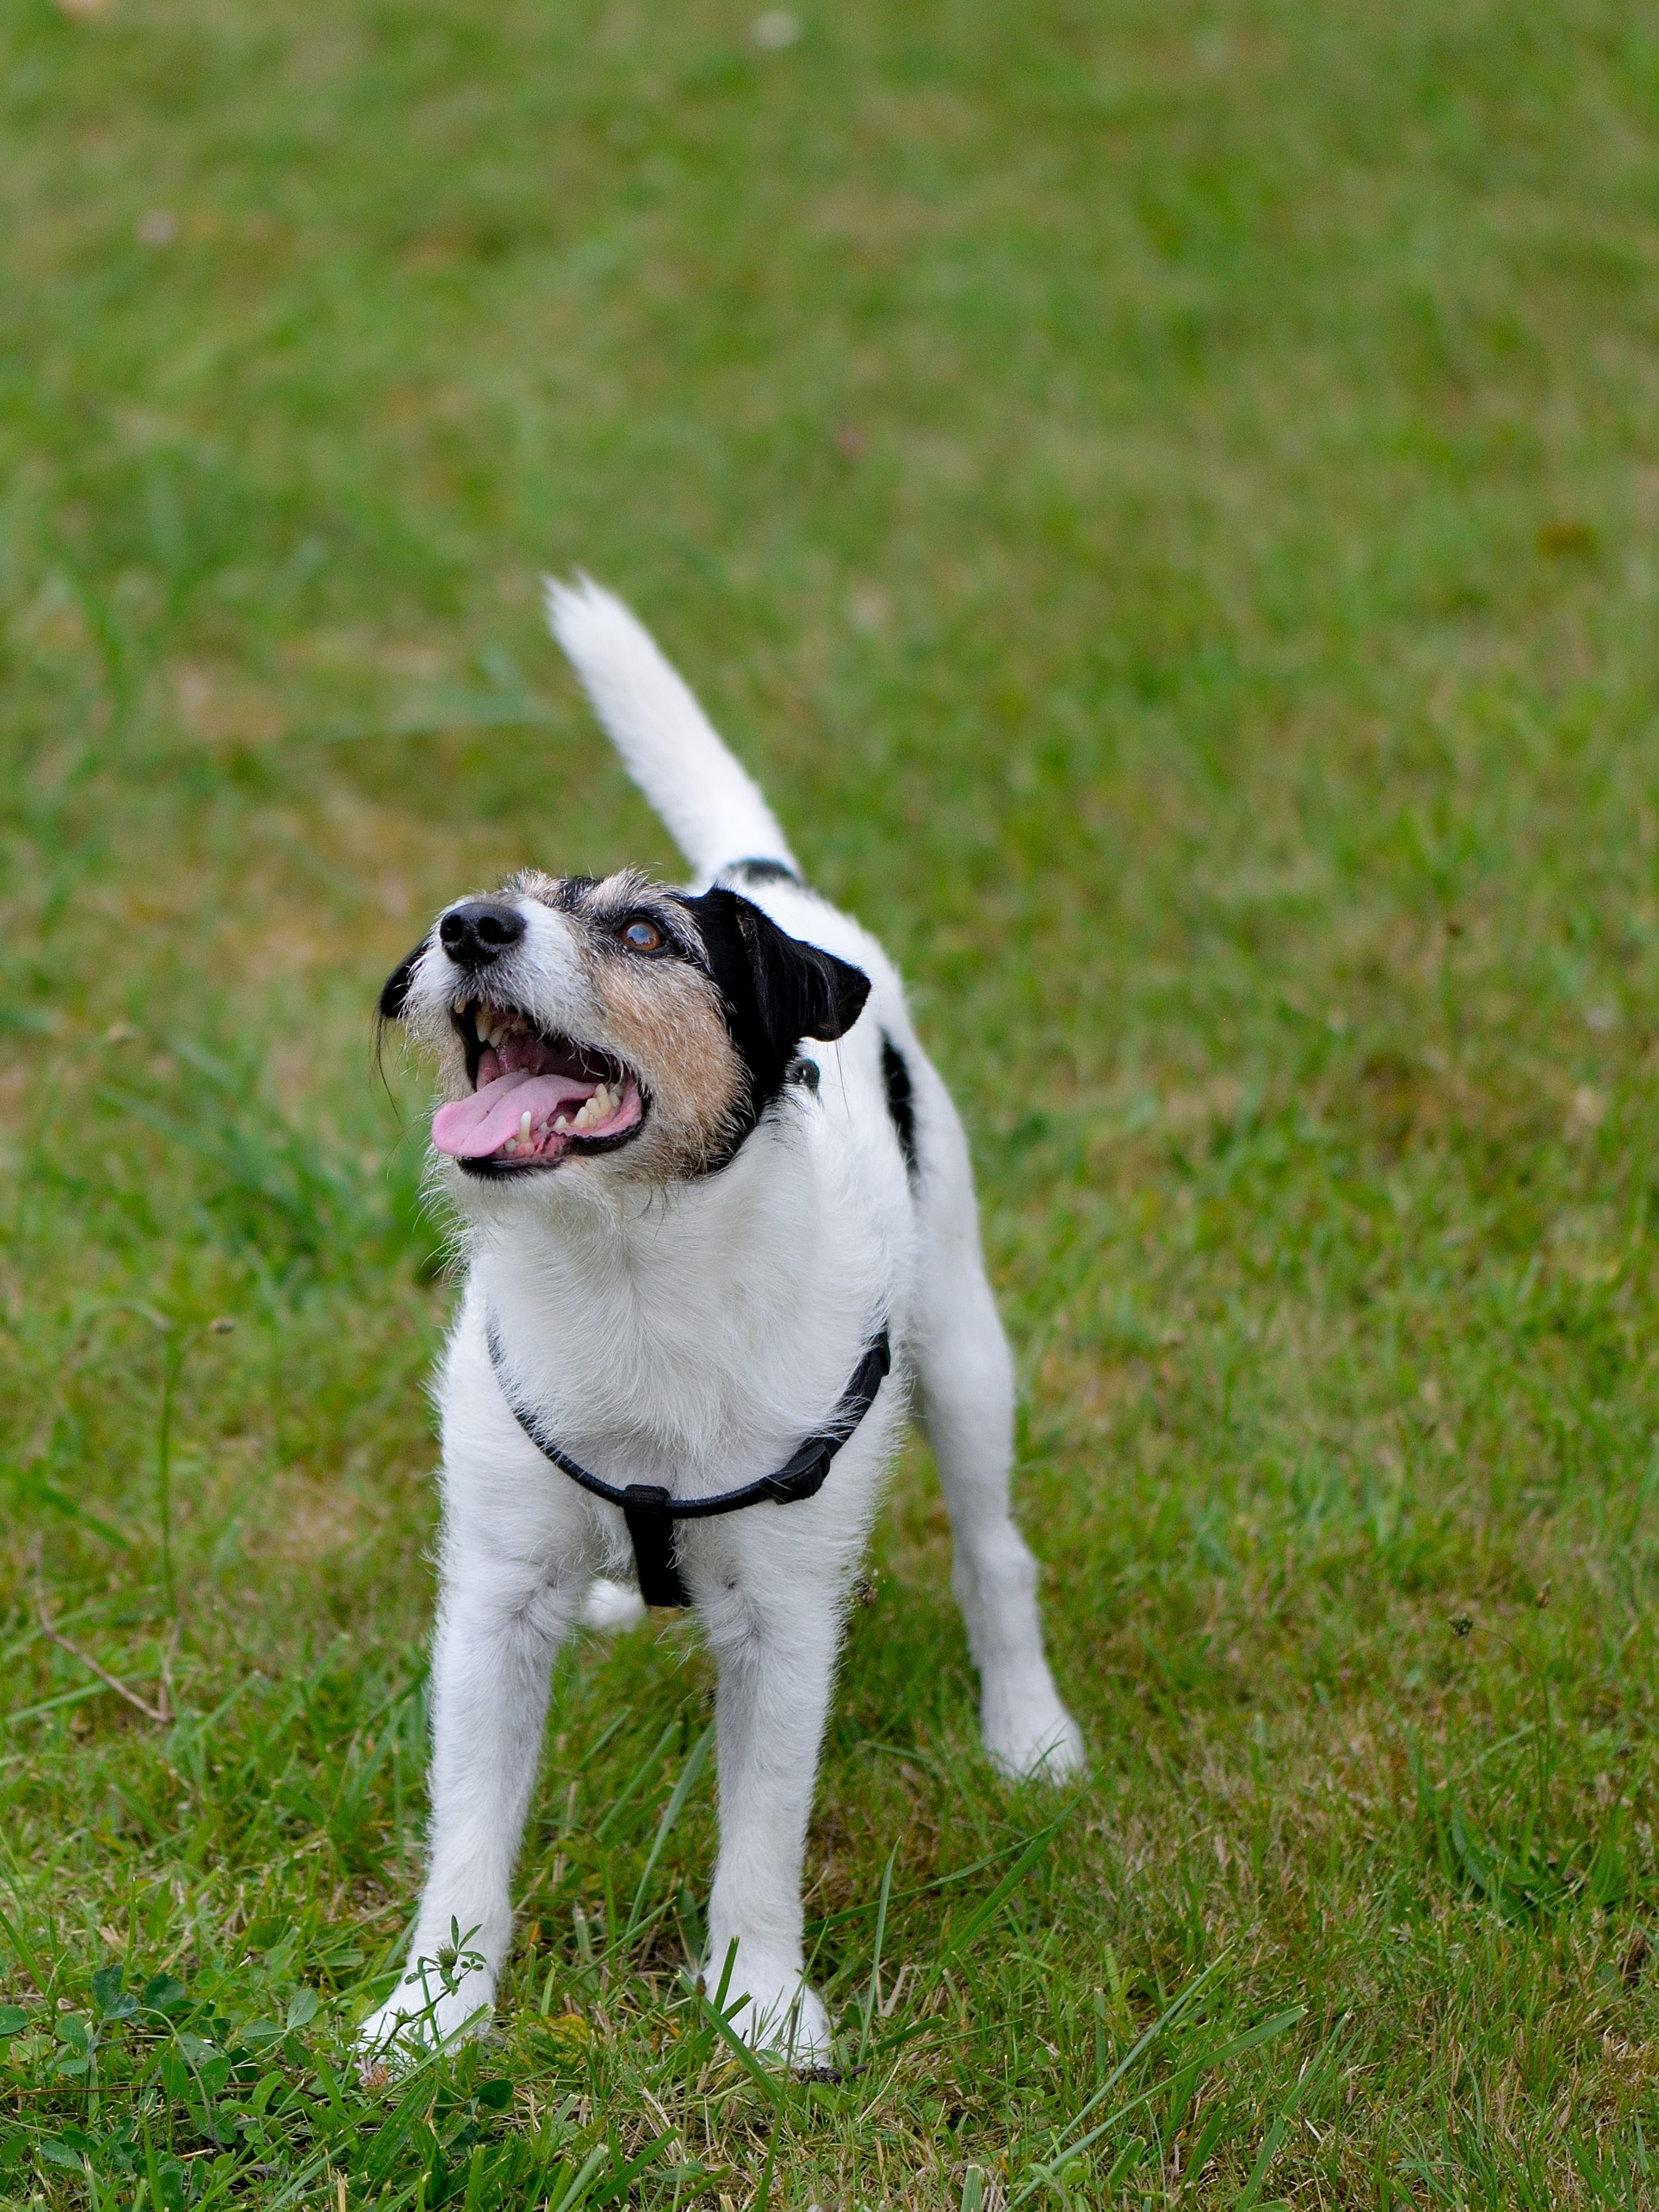
play, puppy, dog, cute, pet, mammal, bulldog, pant, vertebrate, dog breed, expectant, old english bulldog, dog like mammal, olde english bulldogge, american bulldog, mischlingsruede